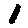
Label: 1